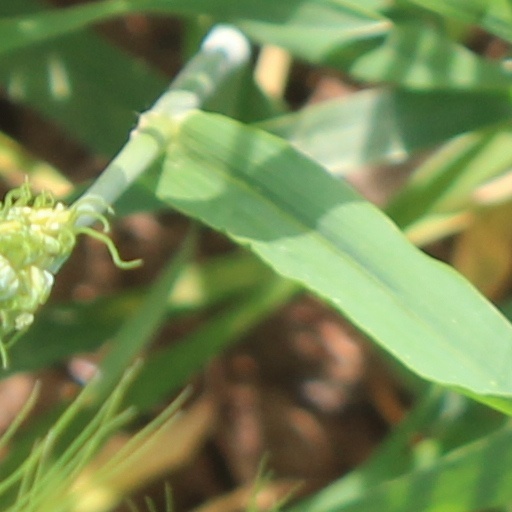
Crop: wheat